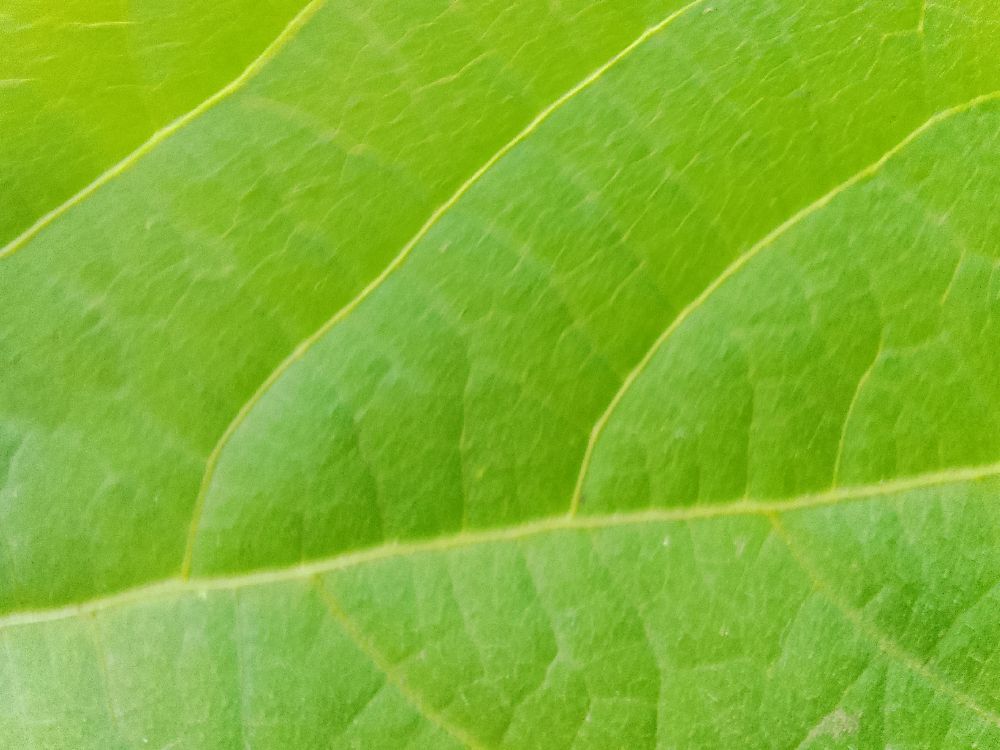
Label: healthy